Ernest Thralls House

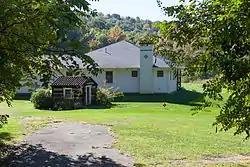
The new house in September 2014, built just behind the location of the original house

Ernest Thralls House was a historic home located at Wayne Township in Greene County, Pennsylvania. The house was built in 1939–1940, and is a -story, concrete block dwelling in the Spanish Revival-style. It measures 64 feet wide and 51 feet deep, and has terraces on the front and rear. Also on the property are a contributing tenant house (c. 1940), three sheds, a horse barn, open sheep shed, pig shed, and chicken coop.